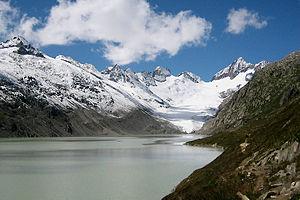
Le glacier de l'Oberaar se trouve dans le canton de Berne en Suisse. Situé au fond de la vallée abritant le lac artificiel de l'Oberaar, le glacier mesure presque cinq kilomètres de long pour une largeur de 800 mètres. Il couvre une superficie de 5 km².